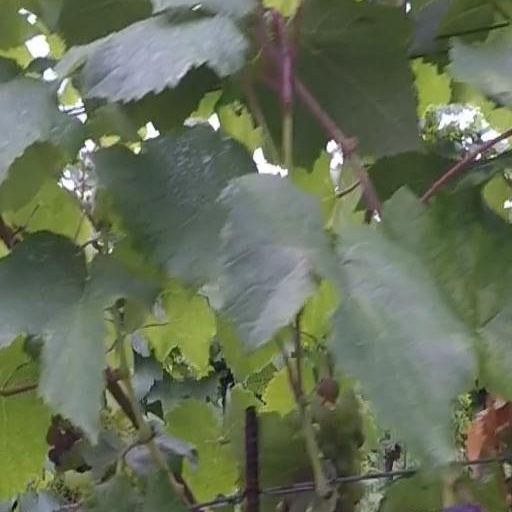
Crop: grape